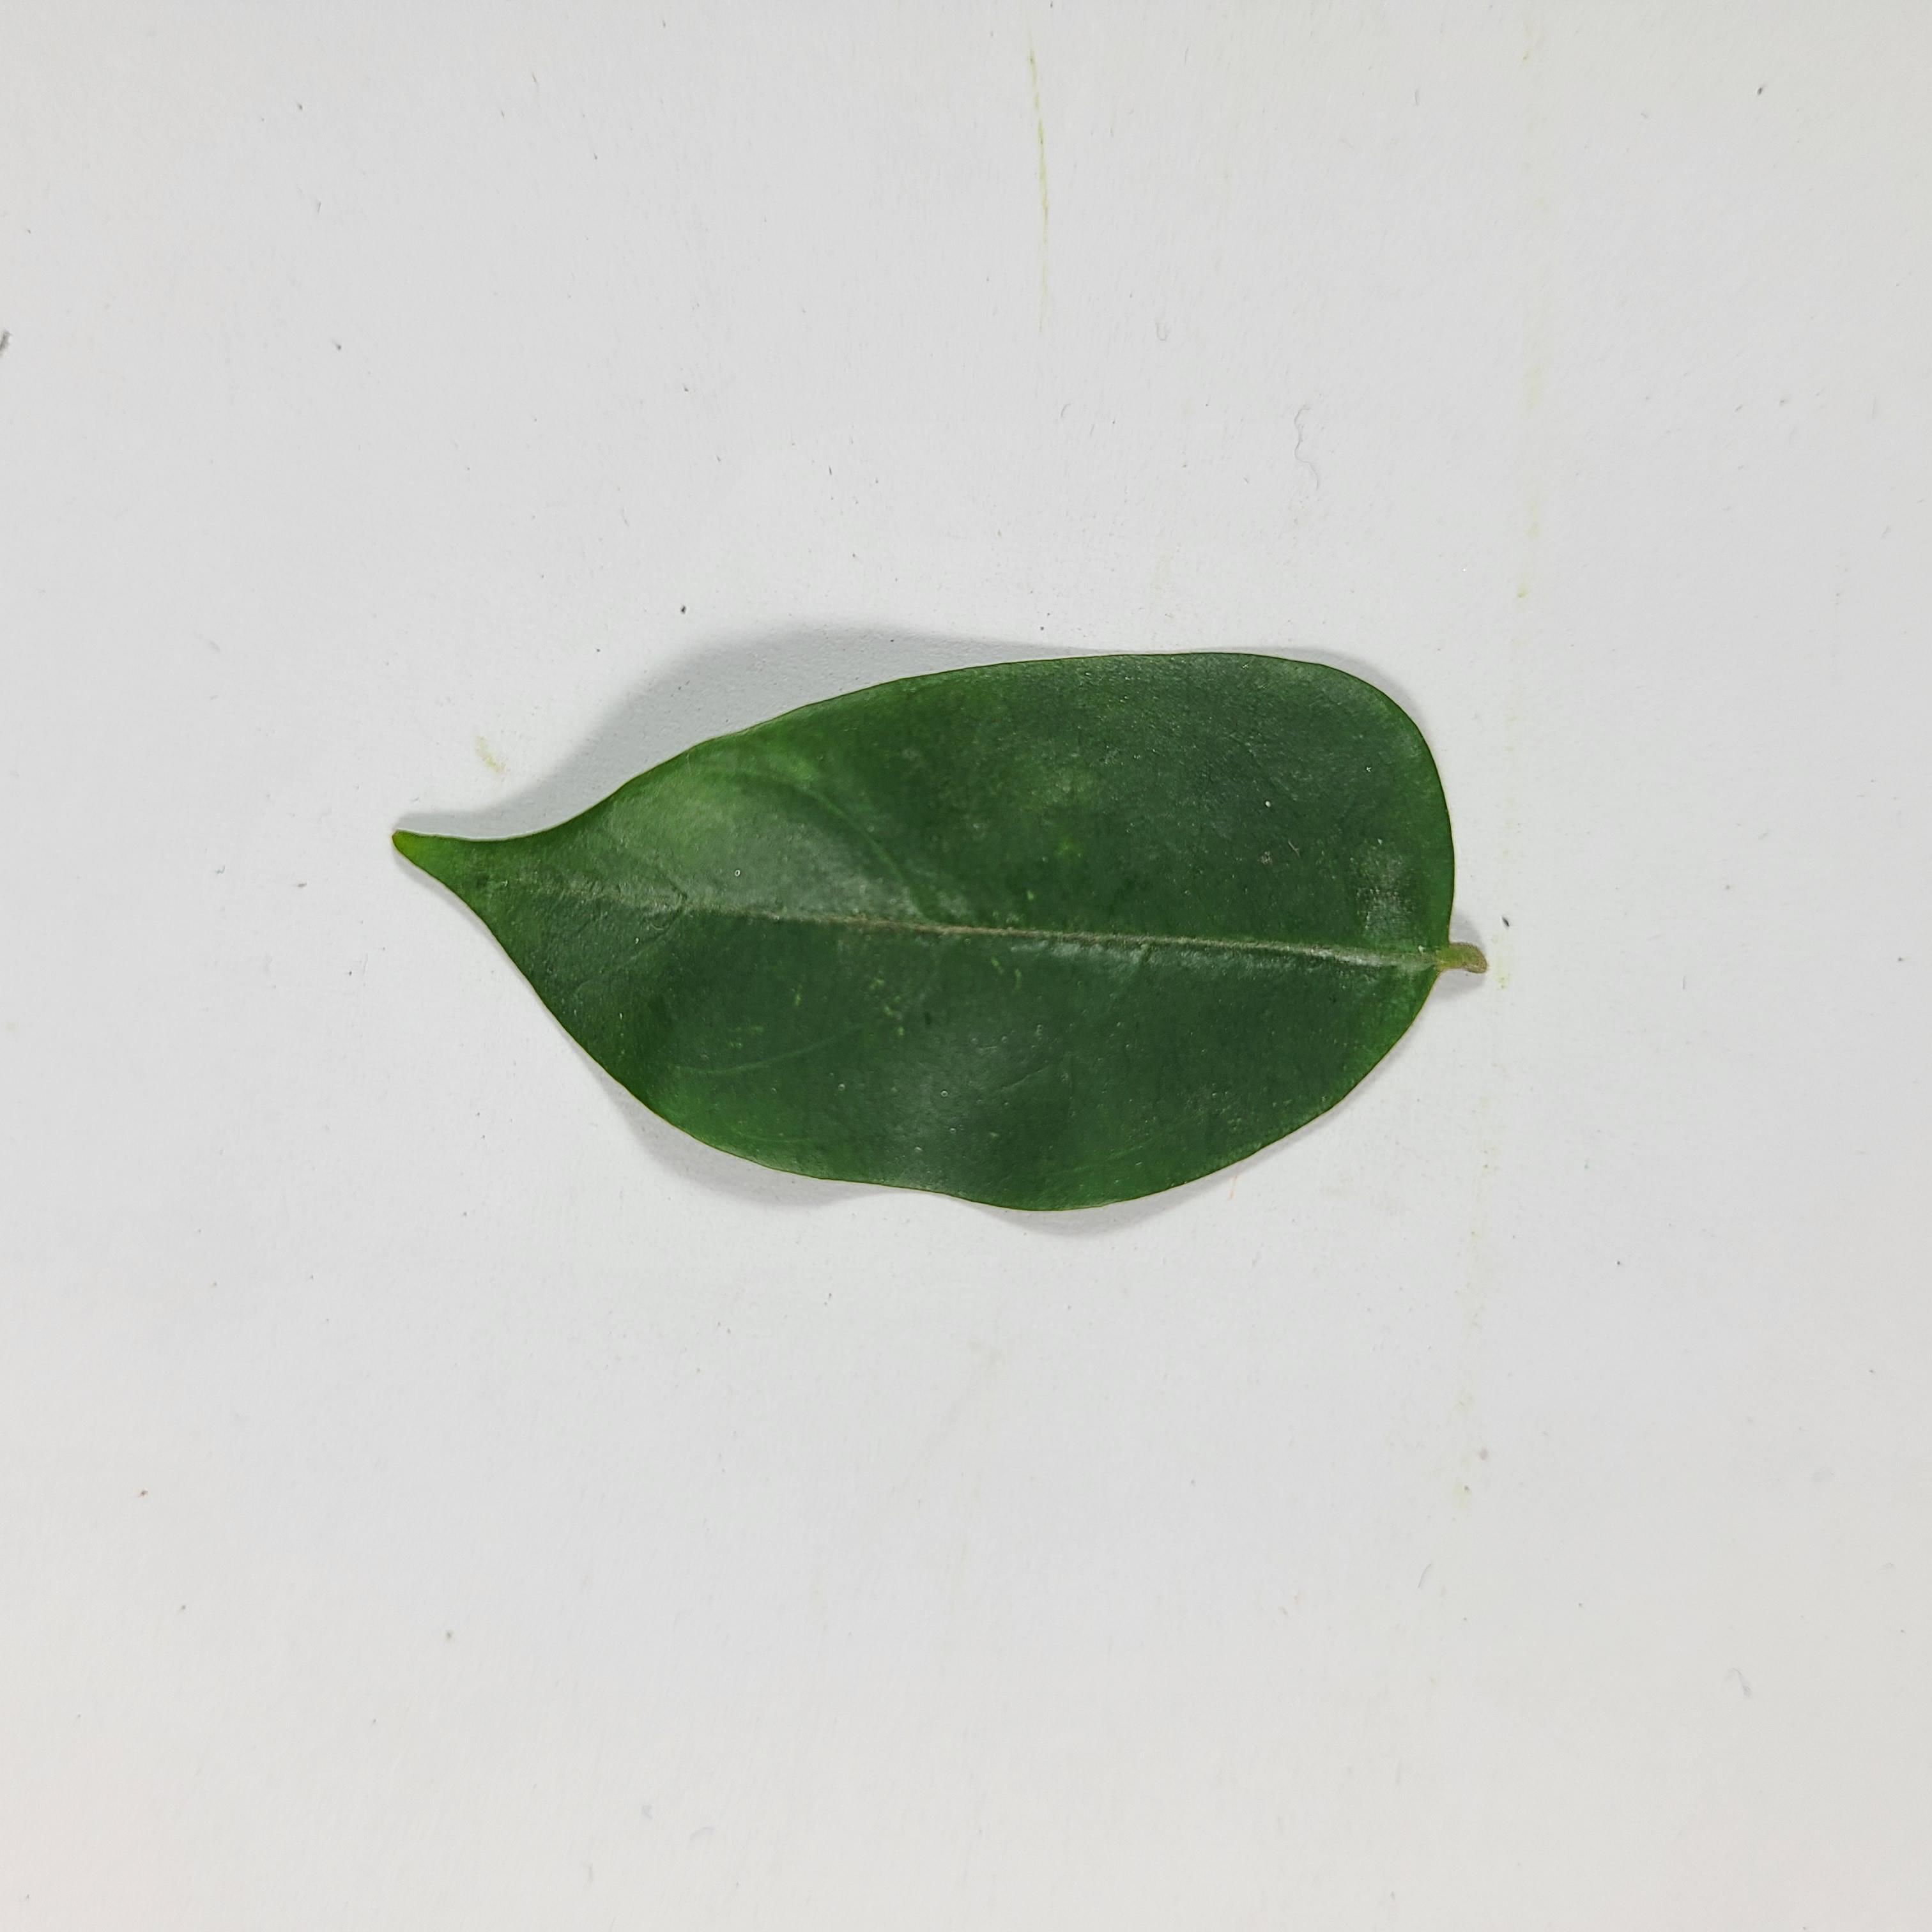
Label: Healthy Leaves